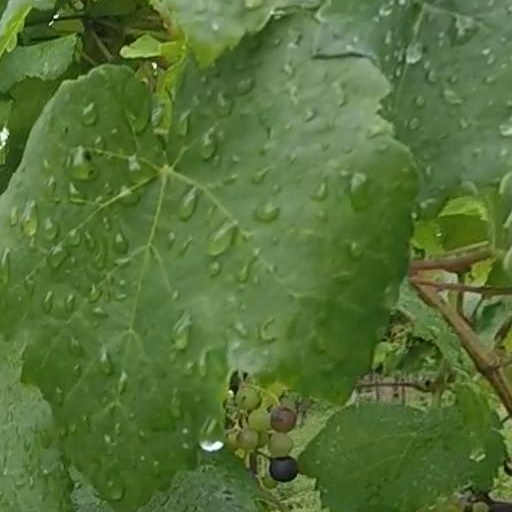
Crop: grape